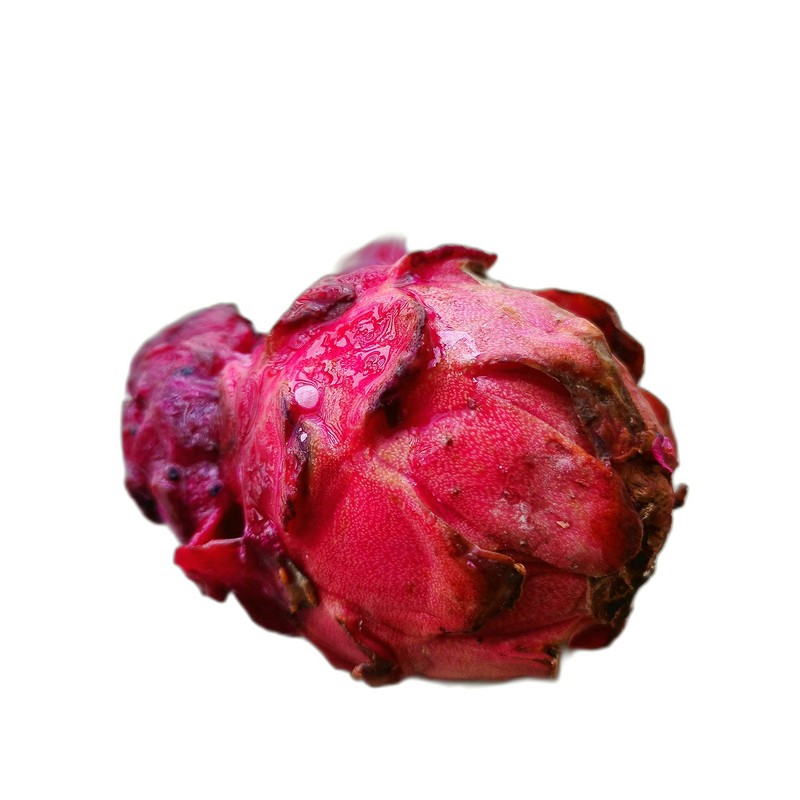
Label: Defect Dragon Fruit